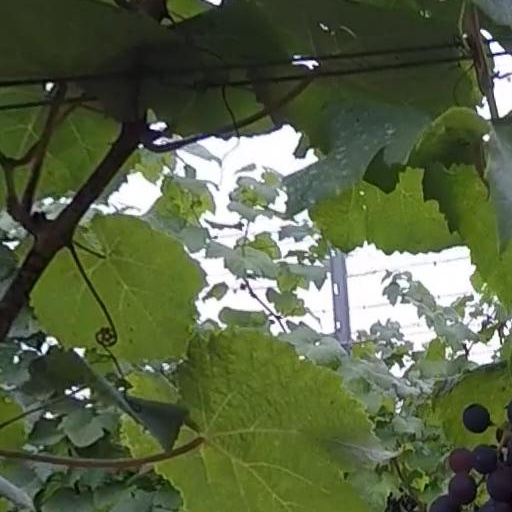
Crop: grape